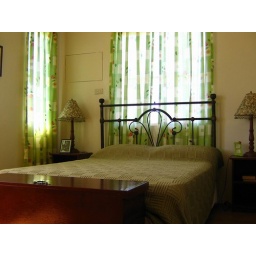
The master bedroom in the Daphne model house in the Aldea del Sol subdivision in Bangkal, Lapu-Lapu City, Mactan island.